Hamm's Brewery

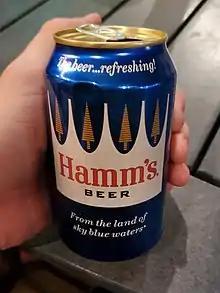
A can of Hamm's, sold in 2022

While Hamm's is no longer an independent brewing company, it is still sold in select markets under the Hamm's brand and label. The beer is brewed and sold by Molson Coors North America. Several Hamm's beers have been produced by Molson Coors: Hamm's Premium, the original pale lager; Hamm's Golden Draft; and Hamm's Special Light.